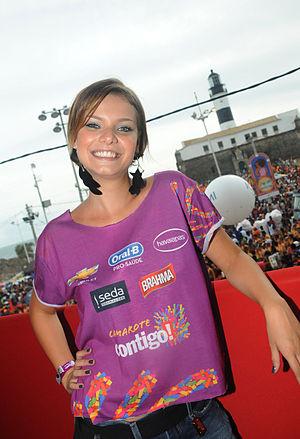
Milena Toscano Gonçalves est une actrice brésilienne et le modèle.